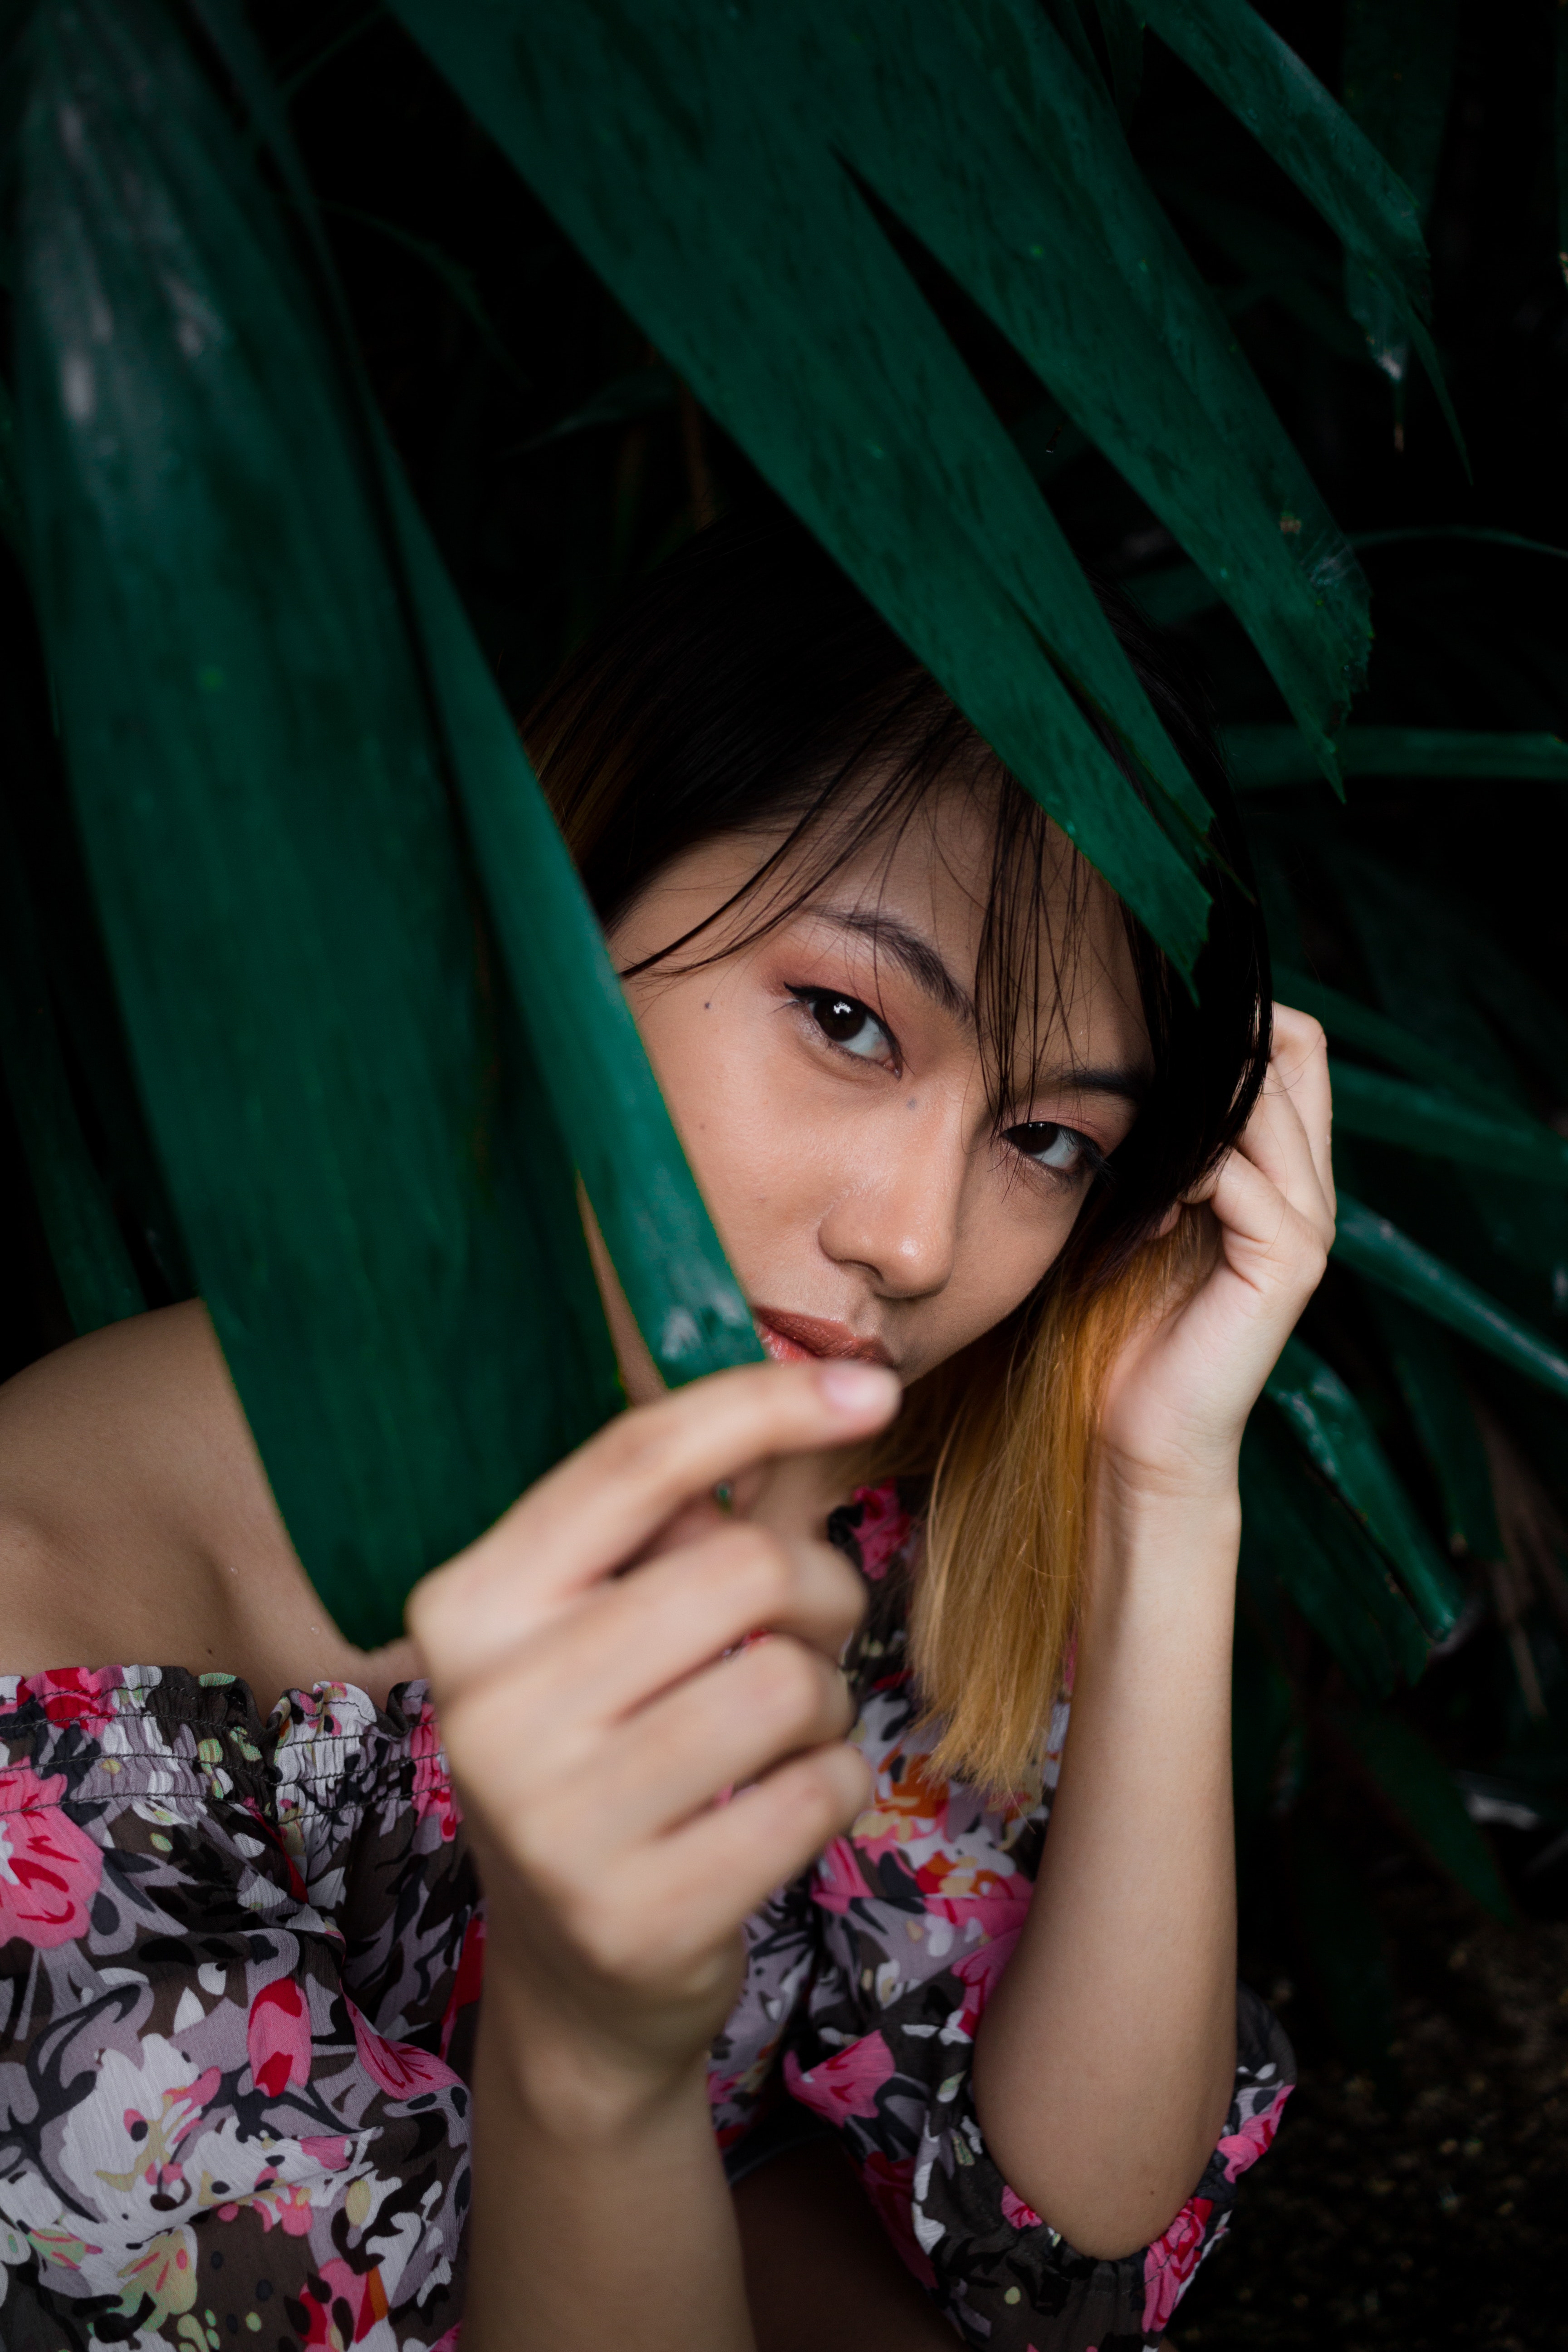
face, green, beauty, skin, pink, nose, lip, eye, black hair, hand, long hair, photography, cool, mouth, smile, finger, plant, japanese idol, bangs, human leg, flesh, magenta, model, gesture